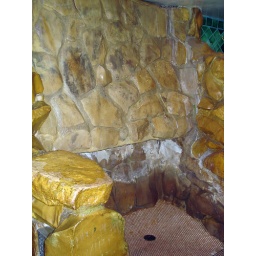
Yes, that is a rock wall, and water flows down when you stand in front of it.